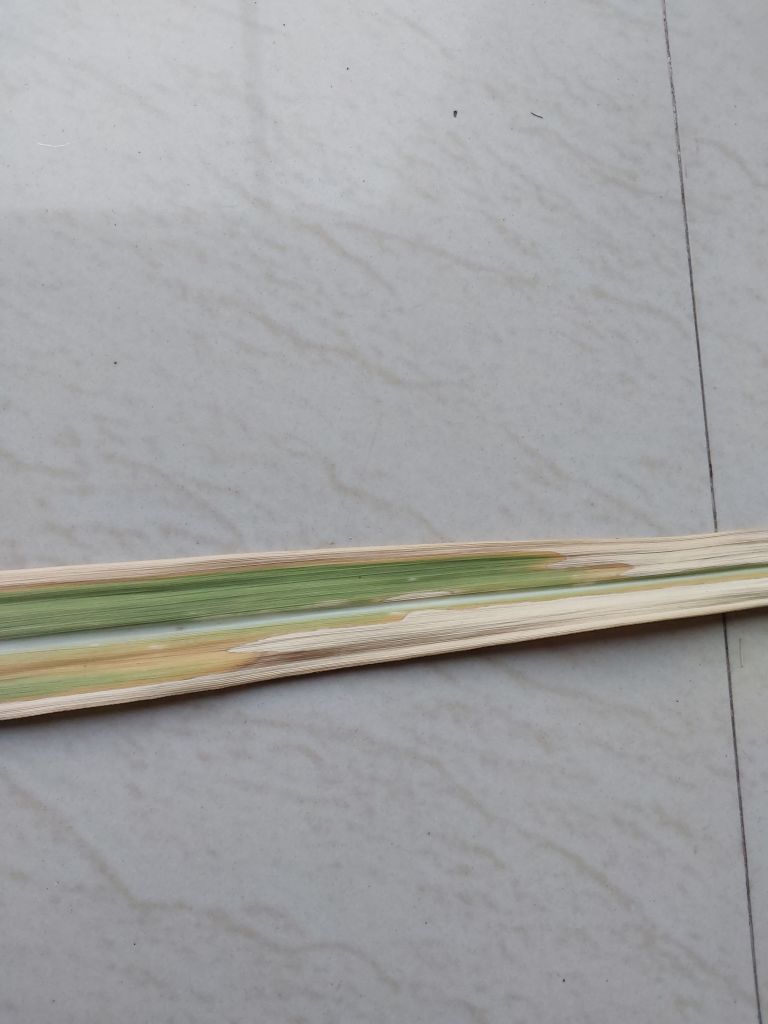
Label: Banded Chlorosis